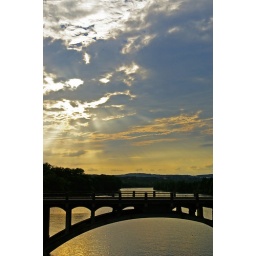
View of the S.Lamar bridge over the river in Austin,Tx